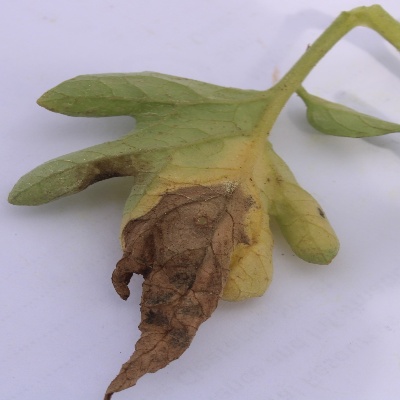
Crop: Tomato
Condition: verticulium wilt